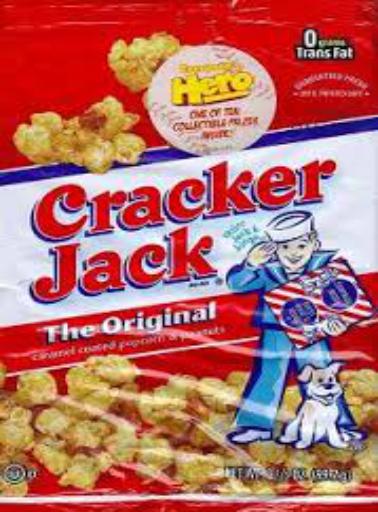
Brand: Cracker Jack
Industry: Food